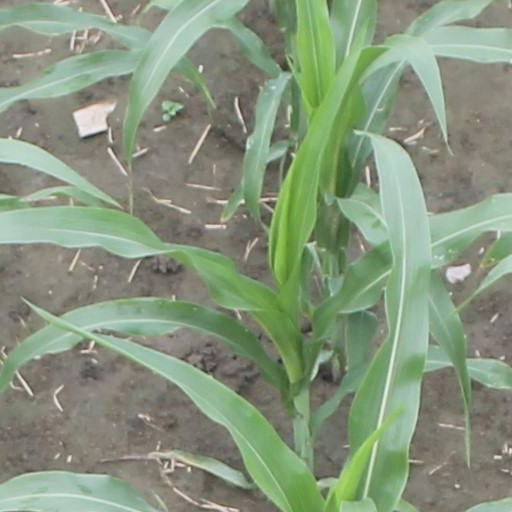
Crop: maize; corn